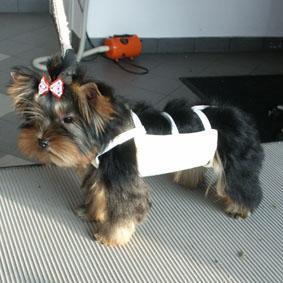
Yorkshire_terrier